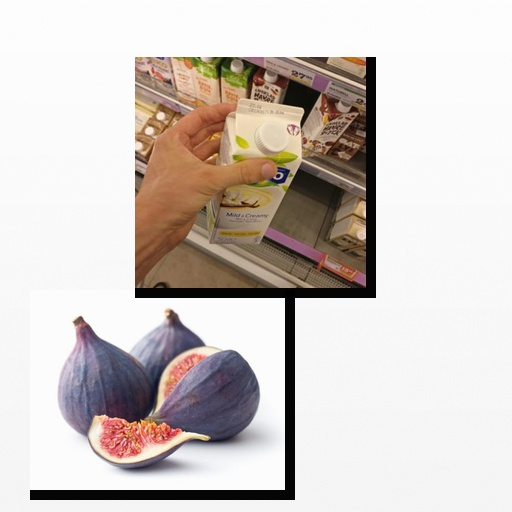
Food items: fig, vanilla_soyghurt